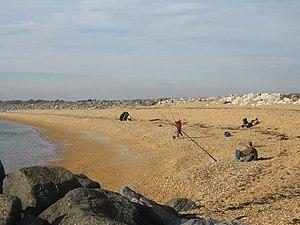
Keyhaven est un hameau sur la côte sud de l'Angleterre dans le comté de Hampshire. C'est un village de pêcheurs, mais le commerce est en déclin depuis plusieurs années et son principal attrait est maintenant le tourisme, en particulier la voile.